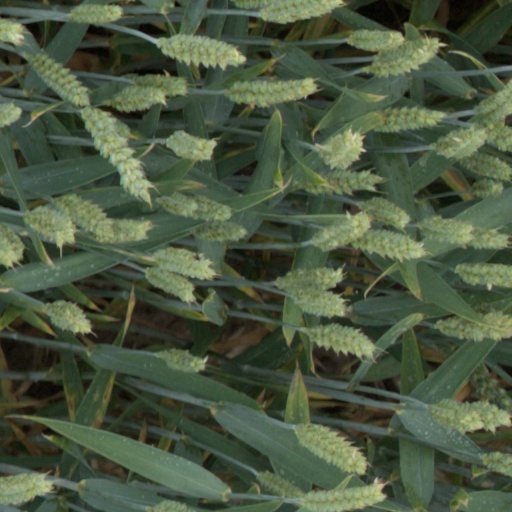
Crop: wheat